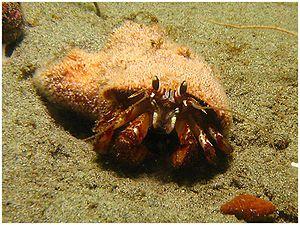
Pagurus est un genre de crustacés décapodes de type bernard-l'ermite avec un abdomen contenu dans une carapace souple qu'ils cachent dans une coquille d'escargot. Ils sont omnivores.